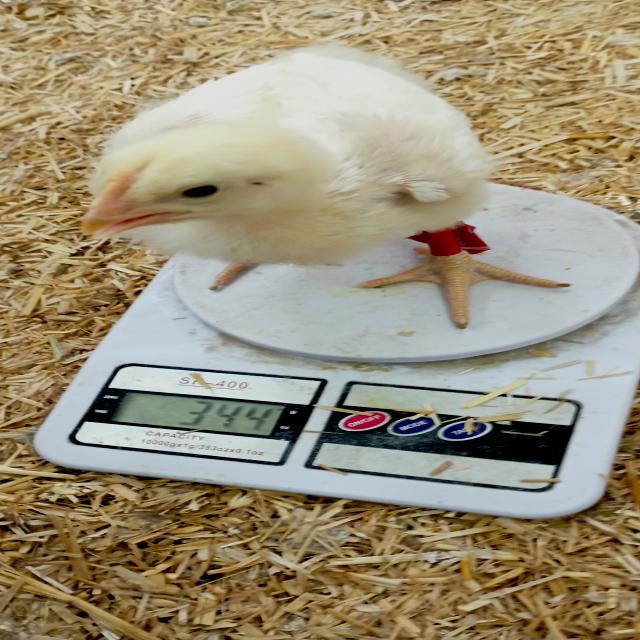
Weight: 344 g